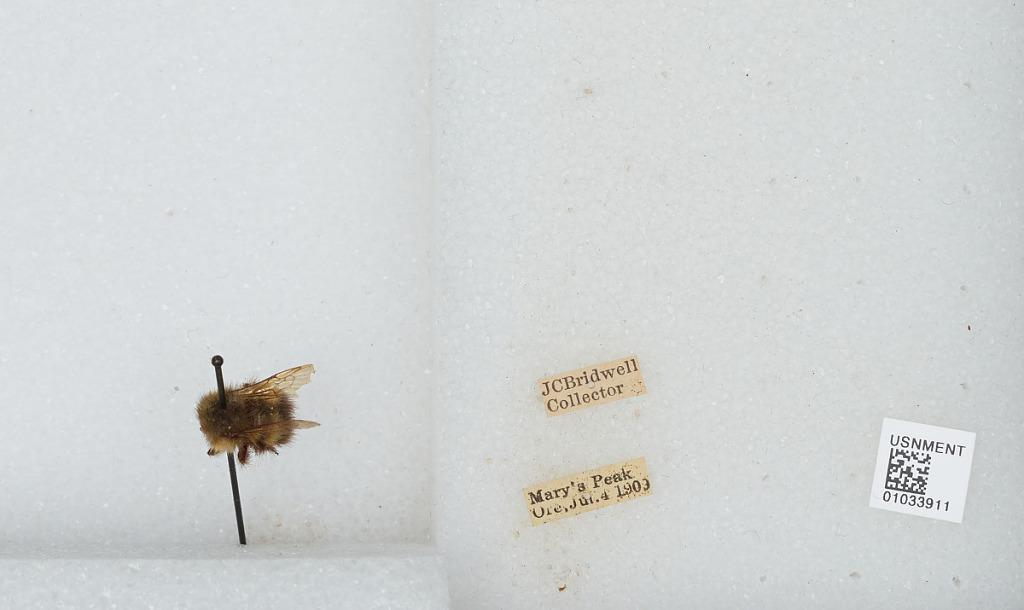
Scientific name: Bombus (Pyrobombus) sitkensis Nylander
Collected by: J. Bridwell
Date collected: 1909-7-4
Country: United States
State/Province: Oregon
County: Benton
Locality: Mary's Peak
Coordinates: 44.5044, -123.552